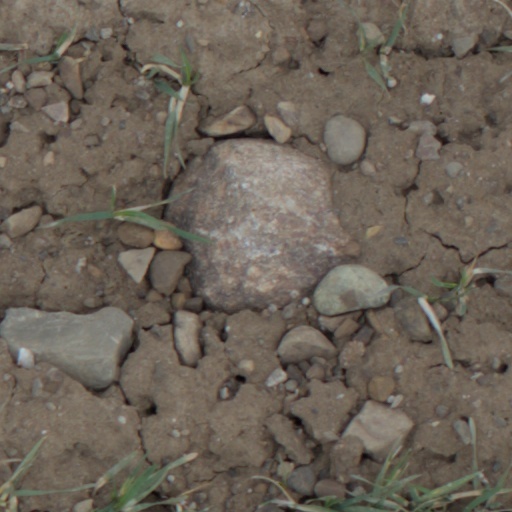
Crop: wheat